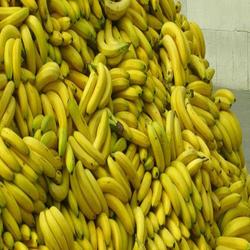
Label: Banana